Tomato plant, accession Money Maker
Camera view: bottom (45 deg); turntable rotation: 90 degrees
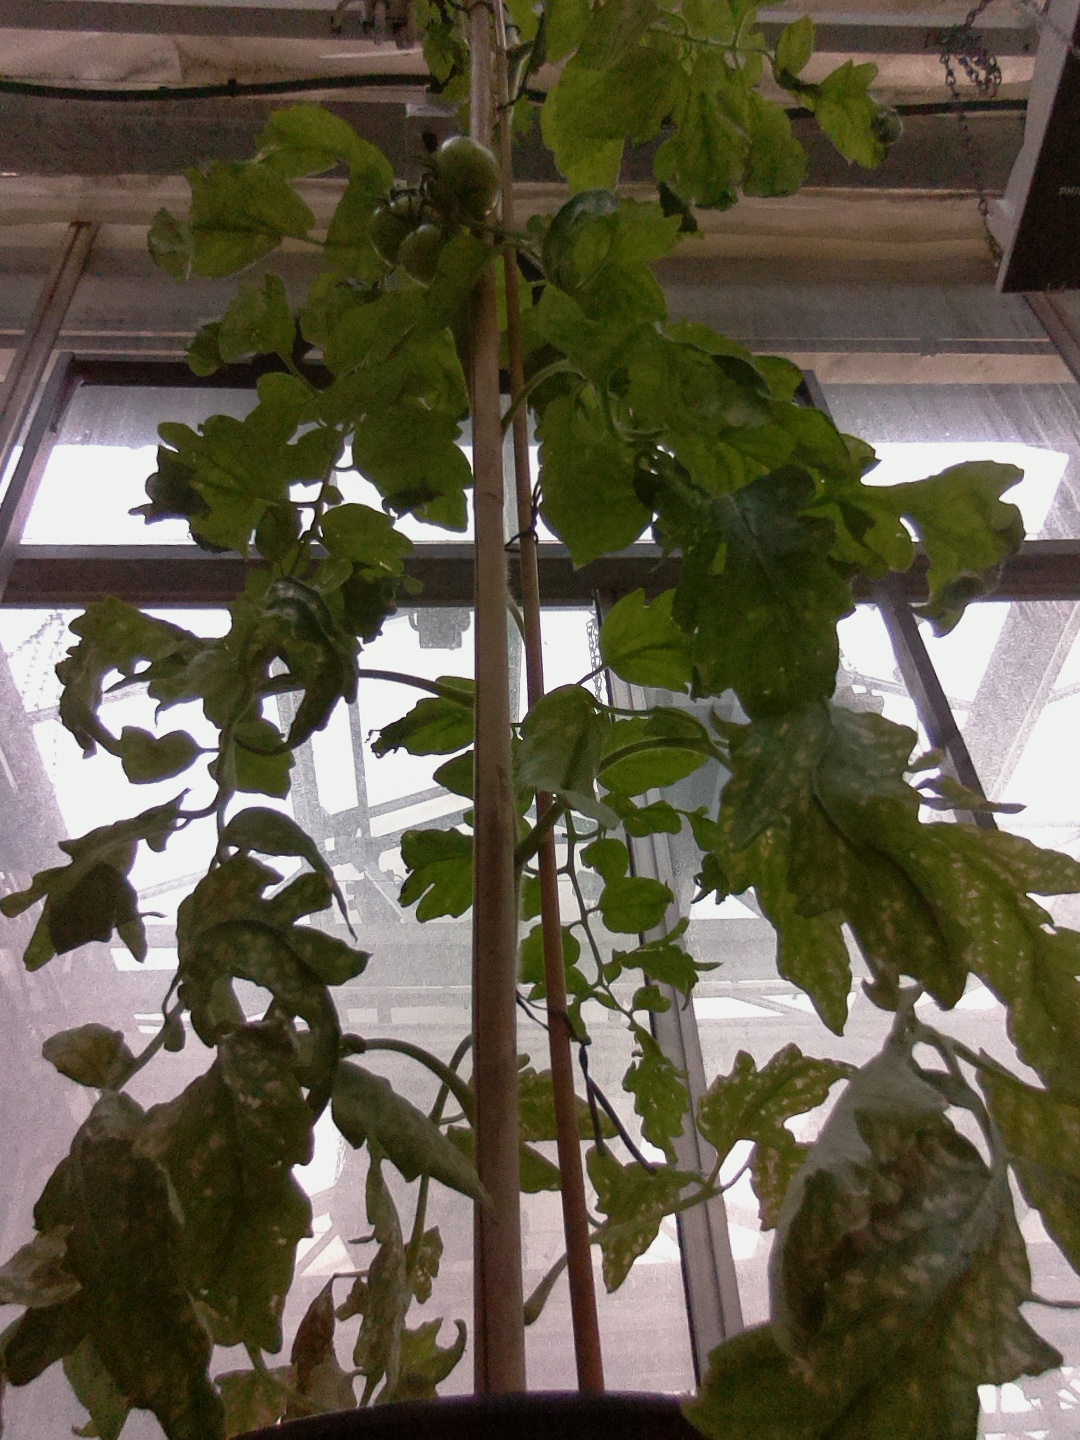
BBCH growth stage 73: 30%-40% of final fruit size